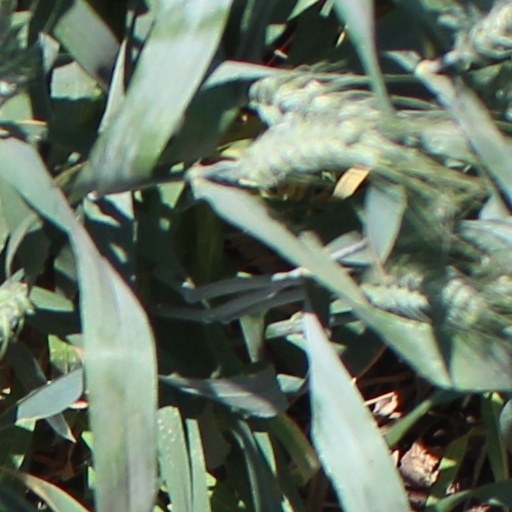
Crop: wheat